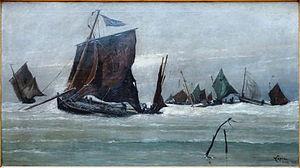
Bateaux de pêche rentrant à Berck (Pas-de-Calais) au Palais des beaux-arts de Lille.
Ludovic-Napoléon Lepic, 3ᵉ comte Lepic, né le 17 décembre 1839 à Paris où il est mort le 27 octobre 1889, est un peintre et graveur français.